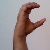
The image shows a hand gesture representing the letter 'C' in Indian Sign Language.